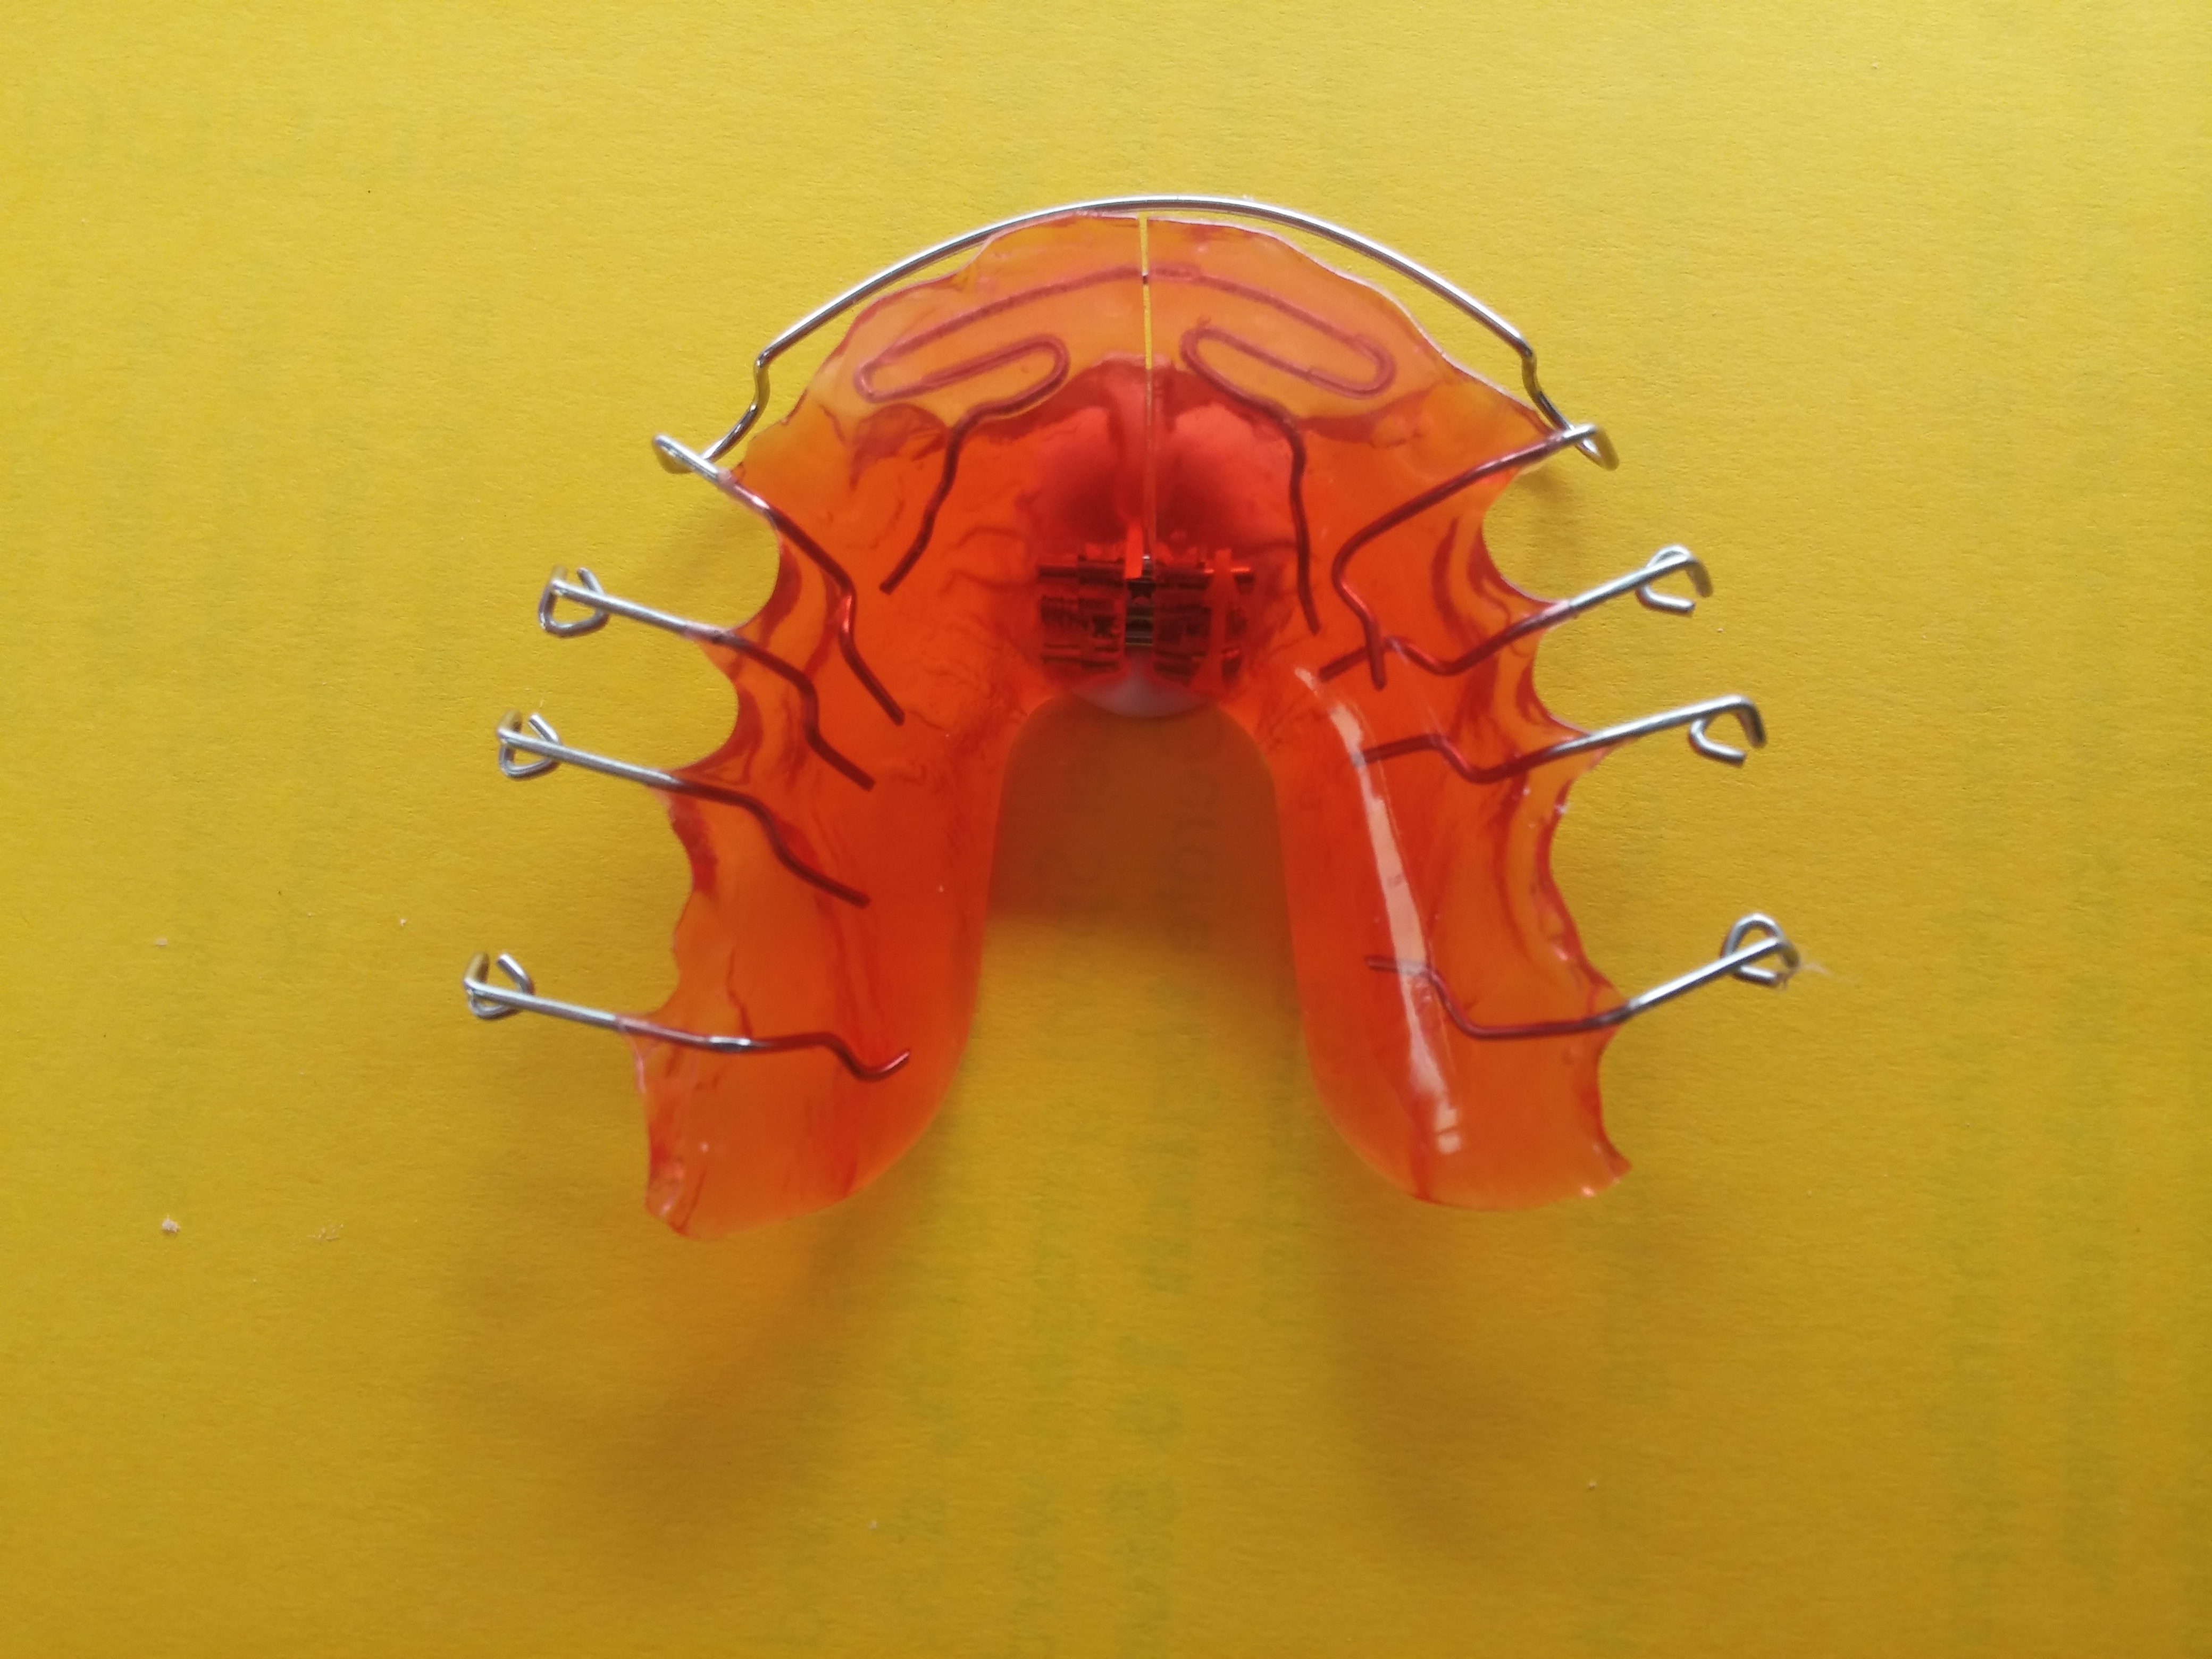
hand, orange, finger, red, ear, close, invertebrate, mouth, dentist, orthodontic, human body, head, organ, tooth, seemed, bite, dental braces, orthodontics, dental rail, dental brace